Harold Russell

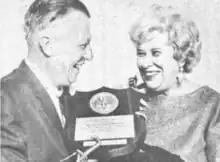
Russell presents an award to Thelma Van Norte in 1966, in his role as a chair of the President's Committee on Employment of the Handicapped.

When film director William Wyler saw the film on Russell, he cast him in "The Best Years of Our Lives" with Fredric March and Dana Andrews. Russell played the role of Homer Parrish, a United States Navy sailor who lost both hands during the war.